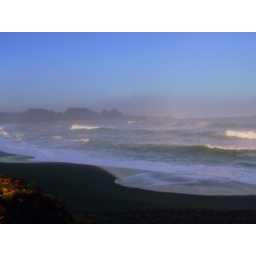
Under a big old sky | Out in a field of green